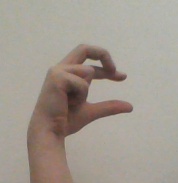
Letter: thal